E.S.P. (TV series)

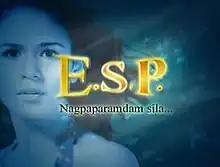
Title card

E.S.P. is a 2008 Philippine television drama horror series broadcast by GMA Network. Directed by Argel Joseph, it stars Iza Calzado. It premiered on February 7, 2008. The series concluded on May 8, 2008 with a total of 18 episodes.